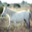
Label: horse